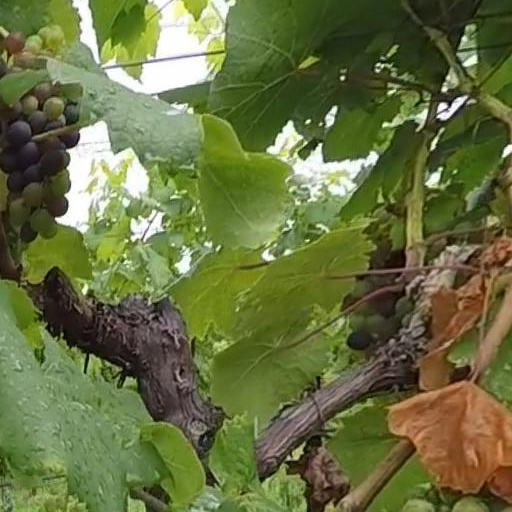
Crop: grape